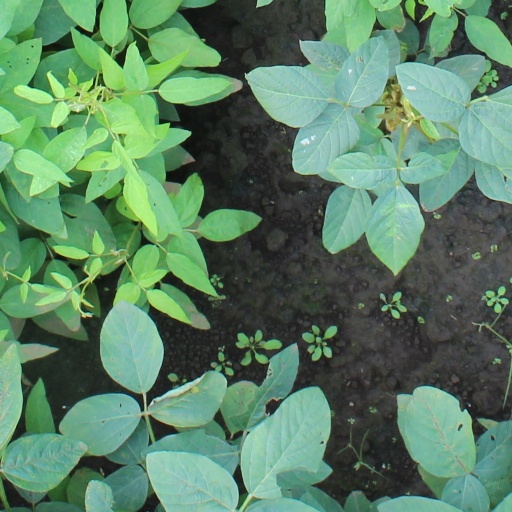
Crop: soybean